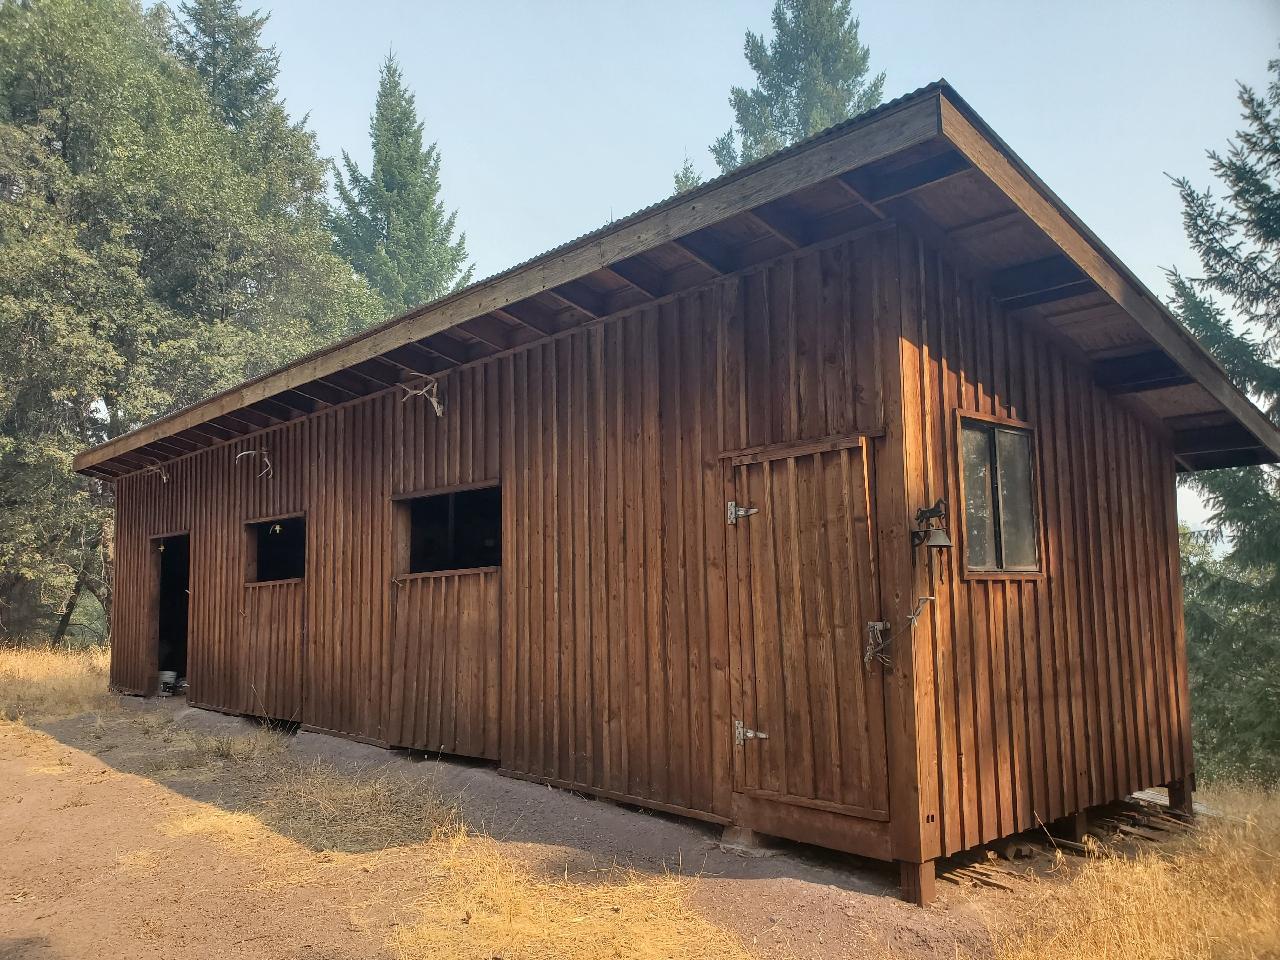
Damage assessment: no_damage